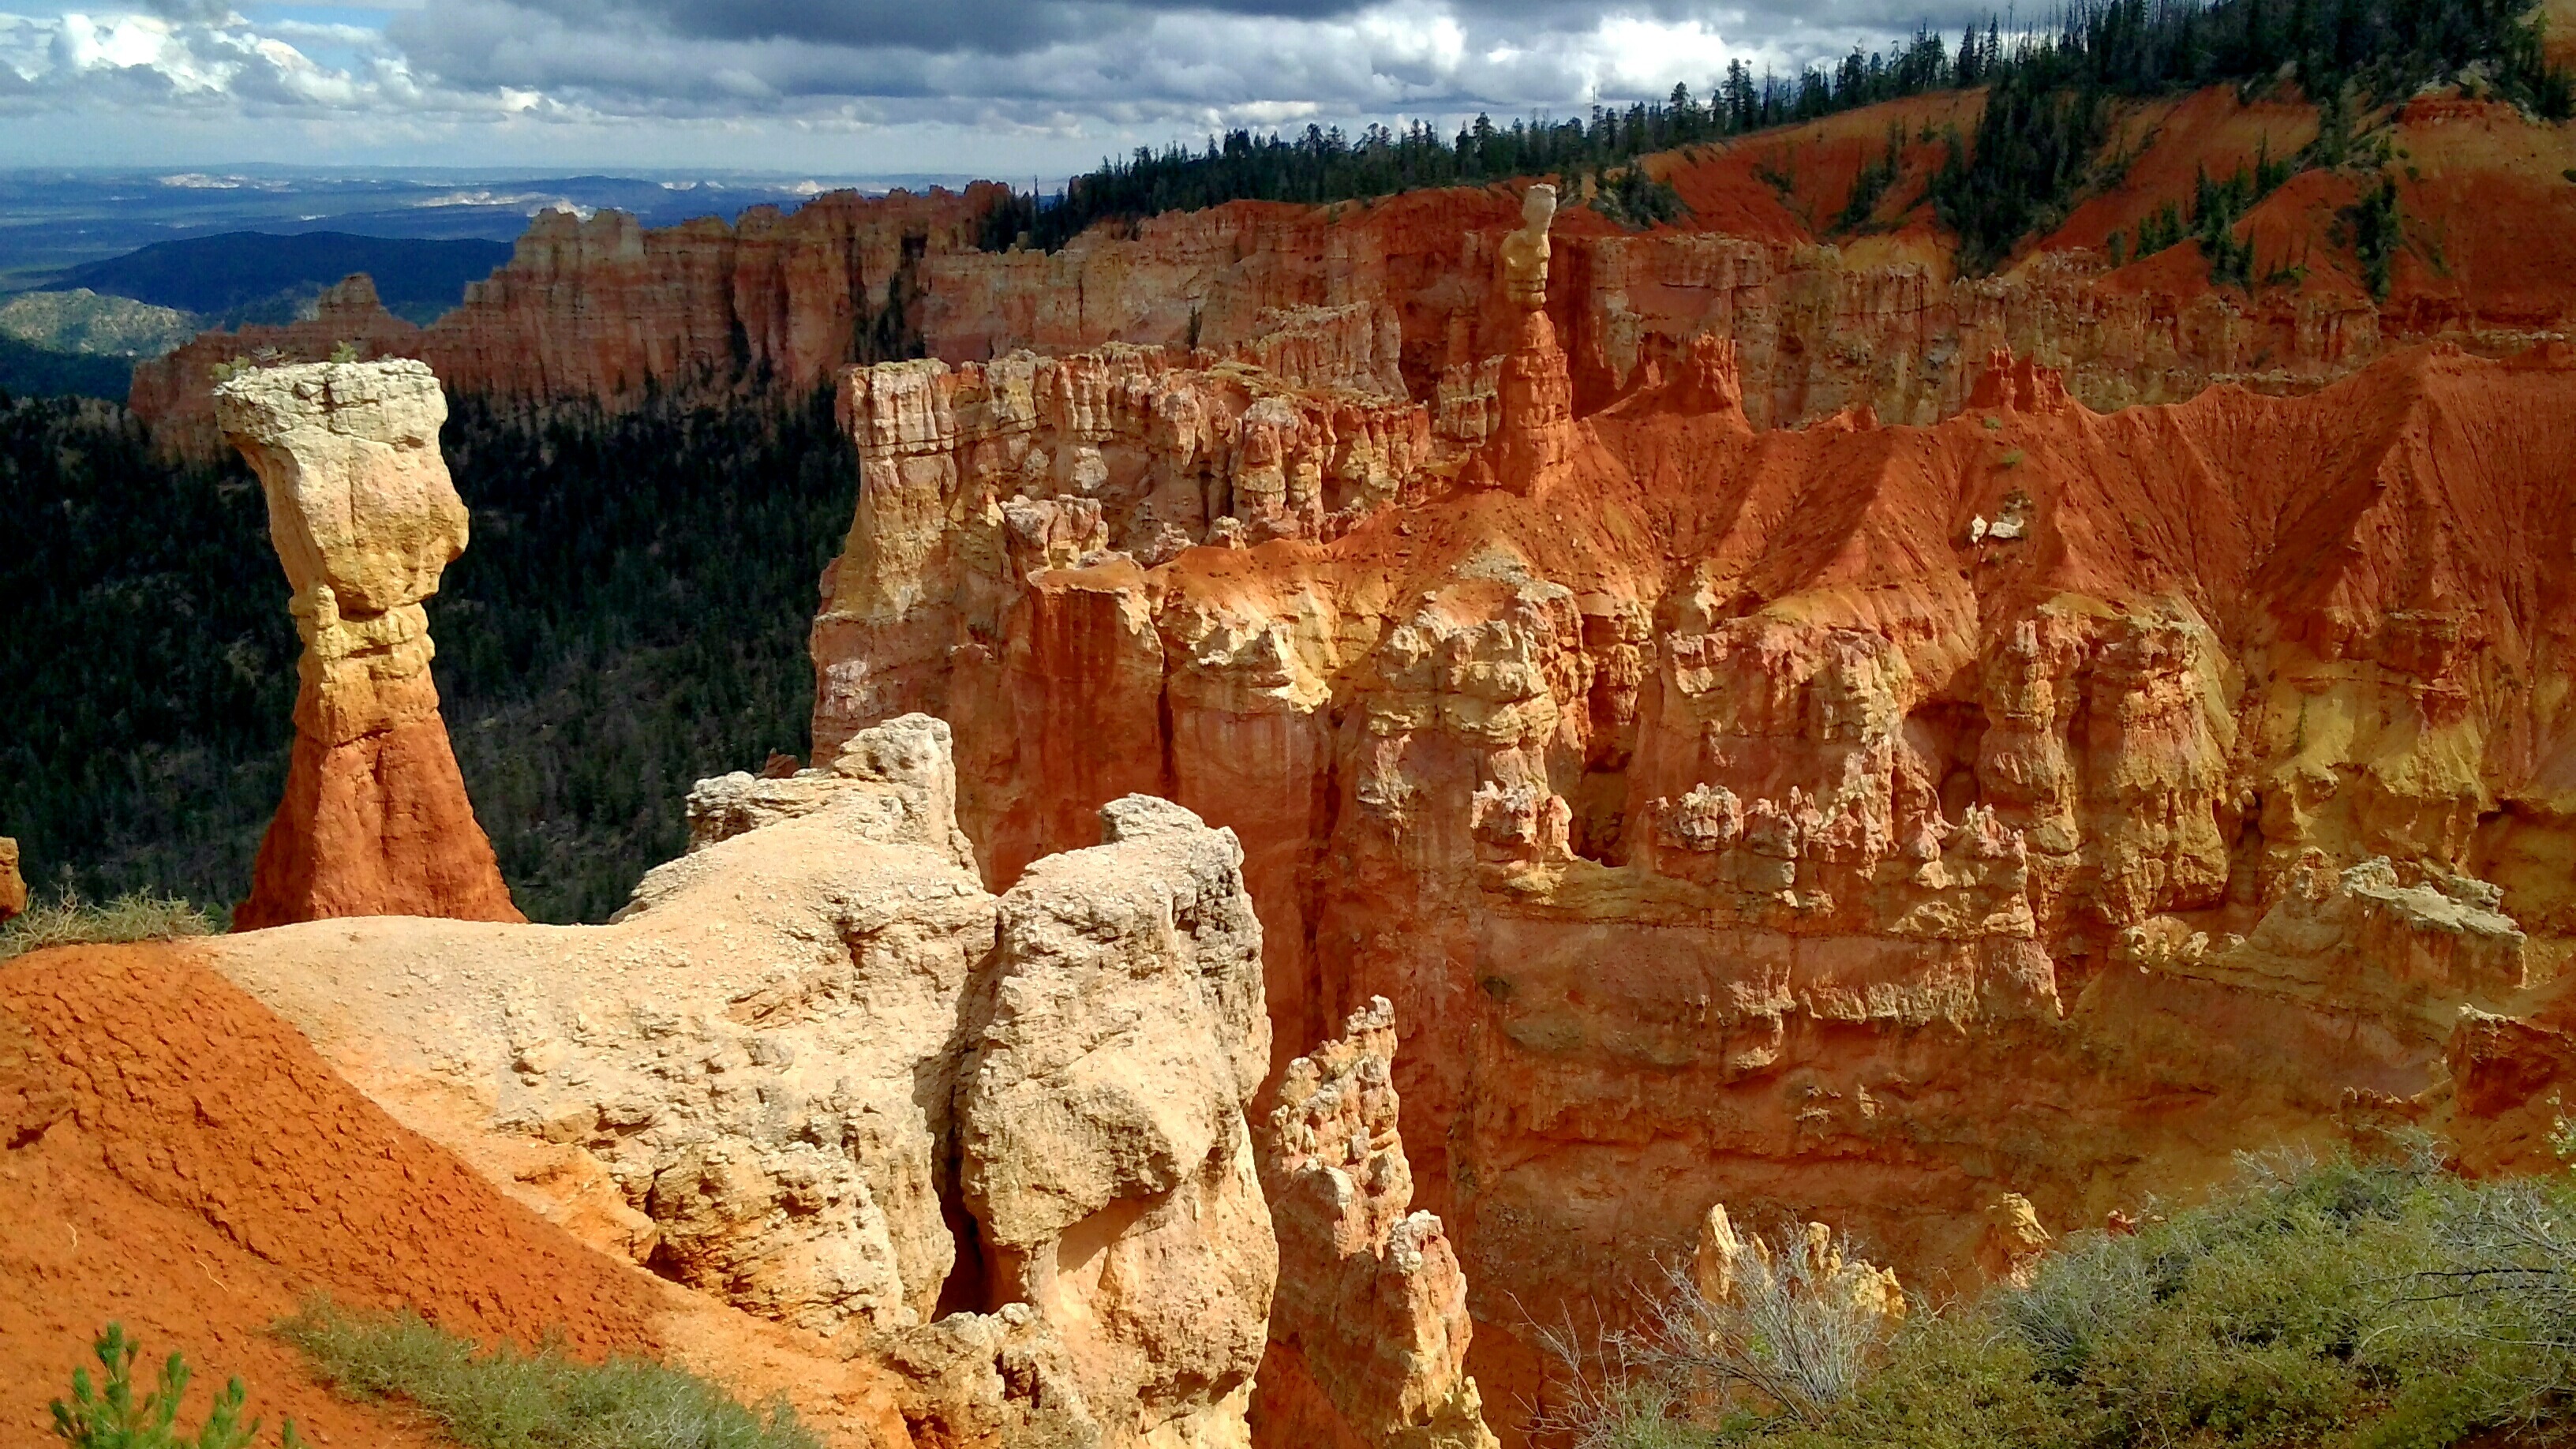
nature, valley, formation, arch, canyon, terrain, national park, united states, rocks, geology, utah, badlands, bryce canyon, wadi, landform, geographical feature